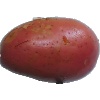
Label: Potato Red Washed 1